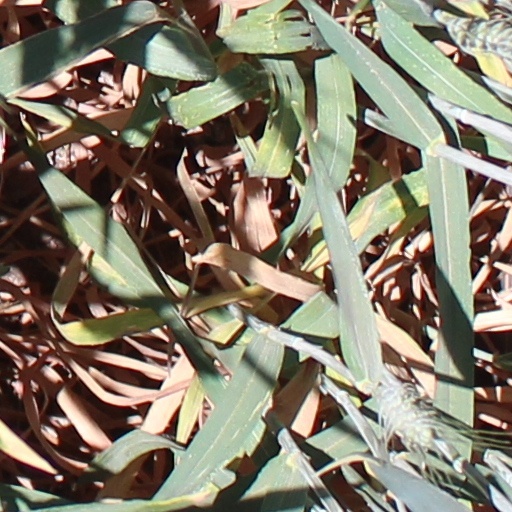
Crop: wheat